Weston-sub-Edge railway station

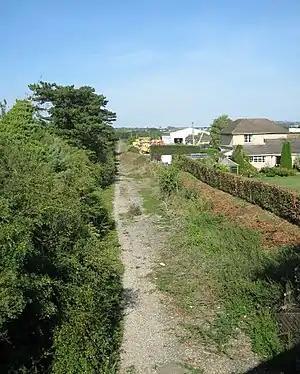
Station site in 2005.

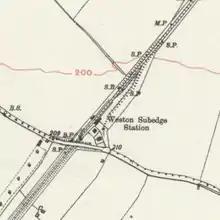
Map of the Honeybourne Line station at Weston Subedge as surveyed in 1921

Weston-sub-Edge railway station is a disused station on the Honeybourne Line from to Cheltenham which served the village of Weston-sub-Edge in Gloucestershire between 1904 and 1960.